2nd Brigade, 7th Infantry Division (United States)

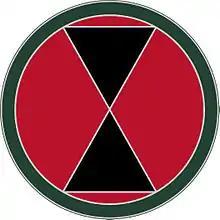
7th Infantry Division's CSIB

The 2nd Brigade, 7th Infantry Division, originally known as the 13th Infantry Brigade was an infantry brigade of the United States Army, and a part of the 7th Infantry Division. The brigade was based at Fort Ord, California for most of its history.